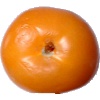
Label: Tomato Yellow 1